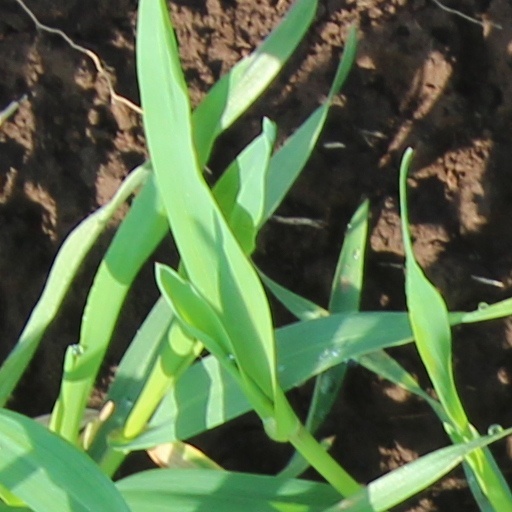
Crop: wheat